Hot-wire barretter

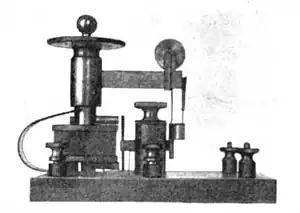
Fessenden barretter

The hot-wire barretter was a demodulating detector, invented in 1902 by Reginald Fessenden, that found limited use in early radio receivers. In effect, it was a highly sensitive thermoresistor, which could demodulate amplitude-modulated signals, something that the coherer (the standard detector of the time) could not do.